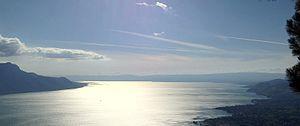
Lac Léman. Une vue entre Glion et Caux (Vaud)
La Commission internationale pour la protection des eaux du Léman est une commission transfrontalière franco-suisse qui travaille depuis 1963 à l'amélioration de la qualité des eaux du Léman.